Dawn DeDeaux

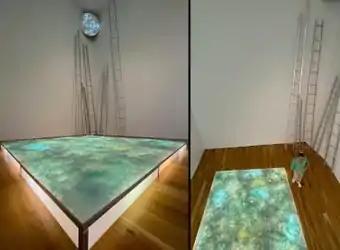
Dawn DeDeaux, "Gulf to Galaxy", floor installation, two tons of shattered glass, first created in 2006; recreated for Transart Foundation for Art and Anthropology, 2021 (shown, two views).

Dawn DeDeaux (born 1952) is an American visual artist based in New Orleans, Louisiana whose practice has included installation art, sculpture, photography, technology and multimedia works. Since the 1970s, her work has examined social, political and environmental issues encountered at both the global and local level of her native Louisiana. In 2014, "American Theatre" wrote that she created "immersive, future-tense" work at the intersection of visual arts, electronically driven theatre and site-specific installation, with sculpture, drawings and digital technology "inspired by ancient myths, mathematical forecasts, symbols, visions of apocalyptic landscapes and utopian longings."